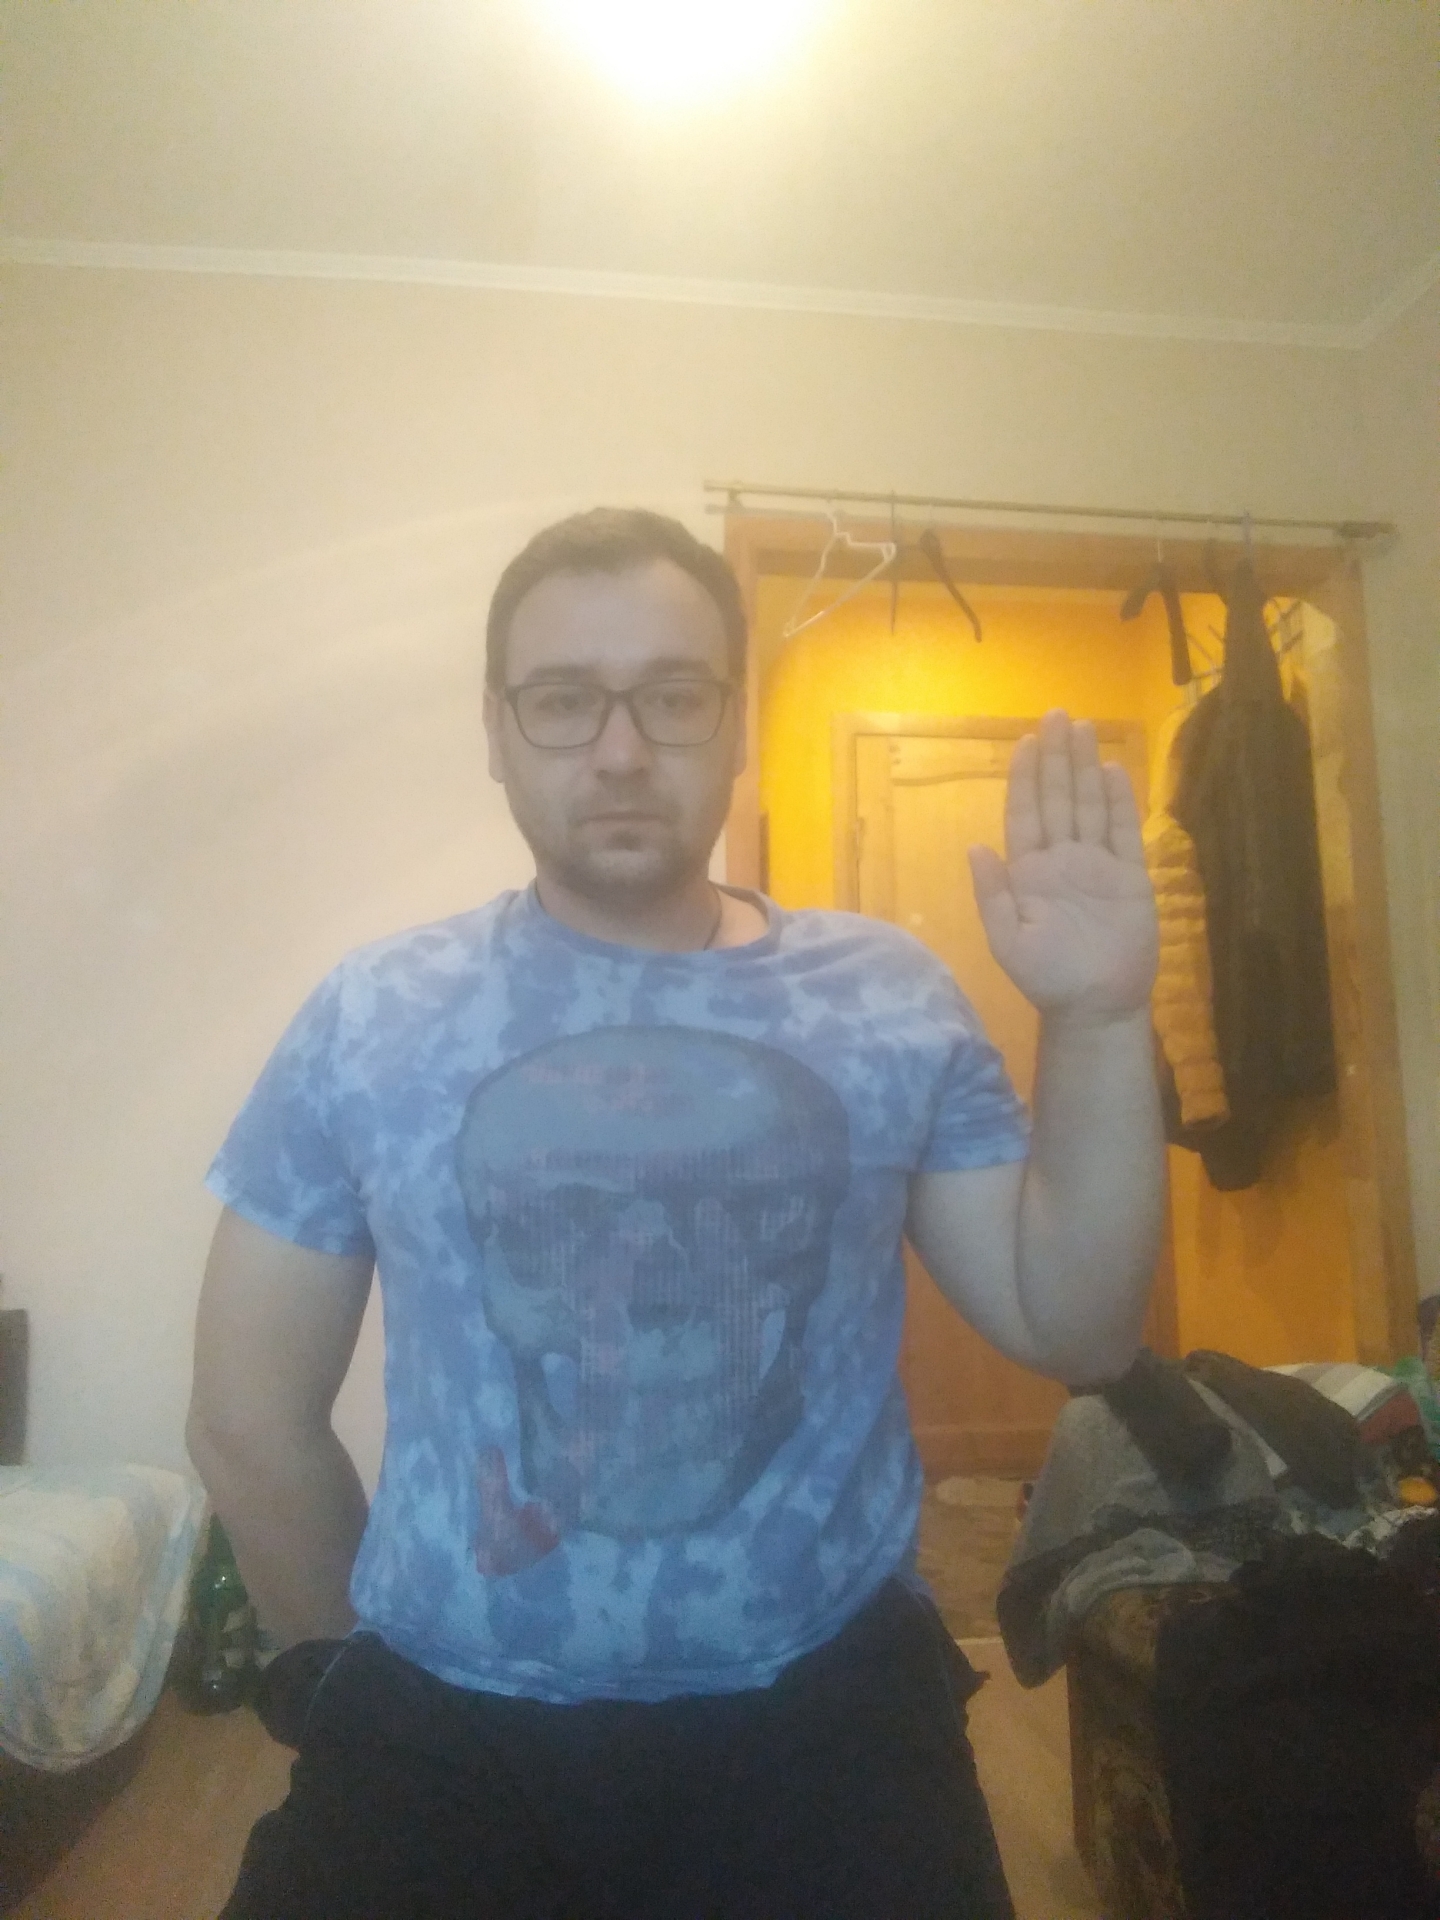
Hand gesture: stop